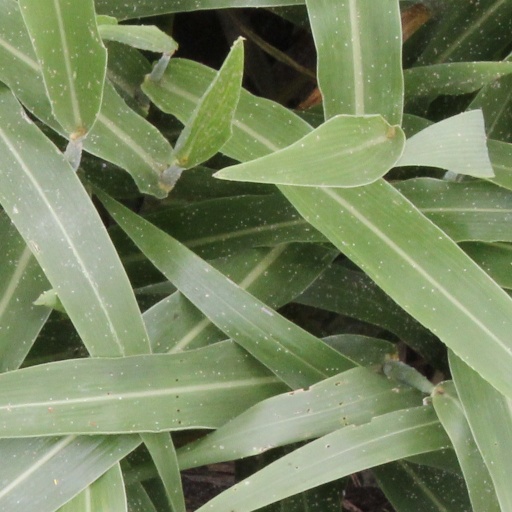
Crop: sorghum